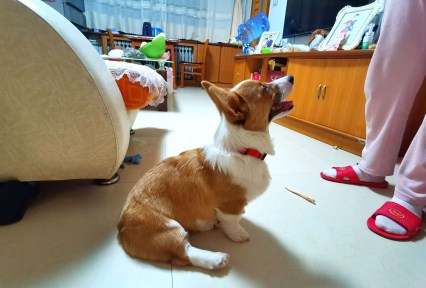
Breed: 2909-n000116-Cardigan